Broadstairs railway station

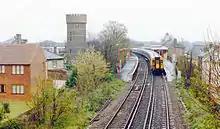
Broadstairs station under British Rail with two Class 411s in 'Jaffa cake' livery in 1990.

The first proposal for a station at Broadstairs was by the South Eastern Railway (SER) in November 1859, who wanted to extend their existing station at Ramsgate towards Broadstairs at an estimated cost of £20,000. However, the scheme was refused permission by the station master at Ramsgate.